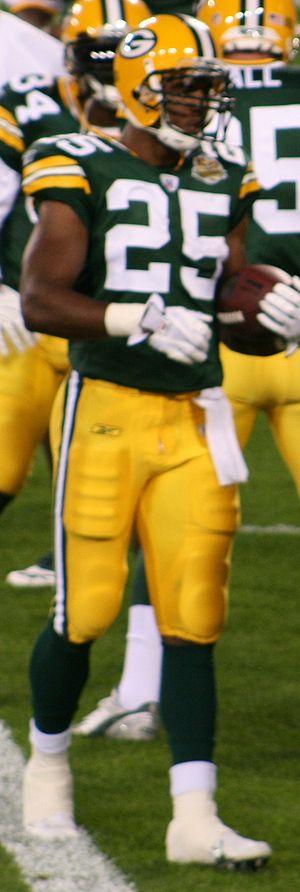
Ryan Brett Grant est un joueur américain de football américain.